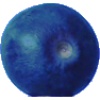
Label: huckleberry